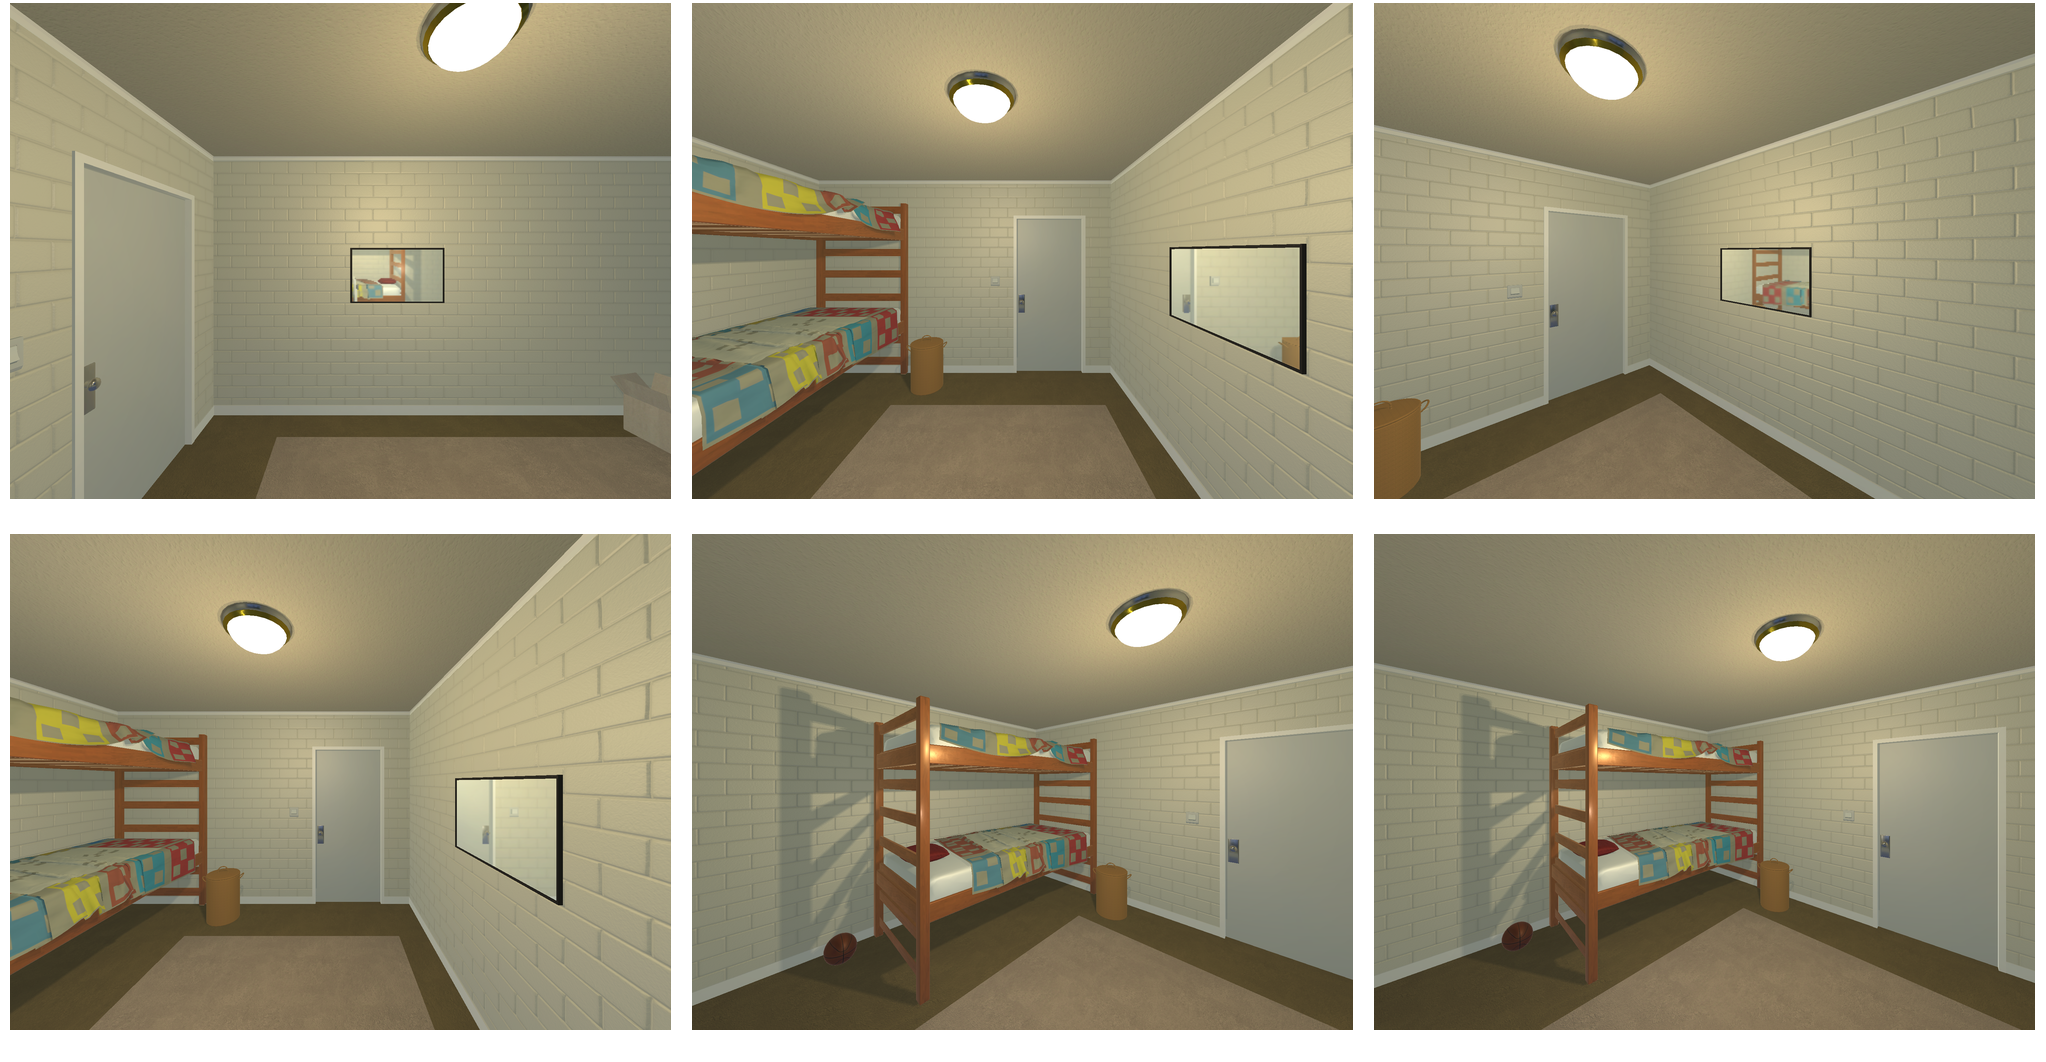Task instruction: Turn on the ceiling light.
Answer: {"task_instruction": "Turn on the ceiling light.", "nodes": ["light switch", "ceiling light"], "edges": [{"functional_relationship": "control", "object1": "light switch", "object2": "ceiling light", "spatial_relations": ["in_front_of", "lower_than", "right_of"], "is_touching": false}], "action_type": "press", "function_type": "device_control"}